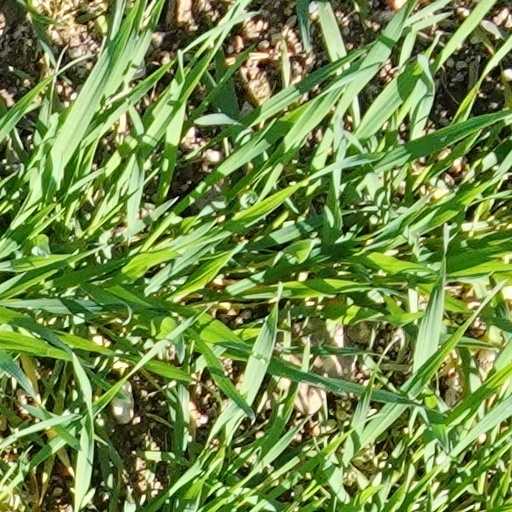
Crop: wheat